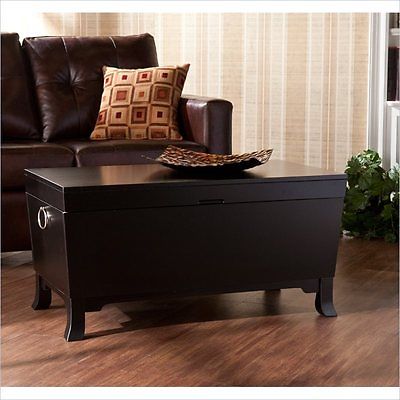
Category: table